Answer in natural language. Is black rectangular countertop further away or in front of Window? Choose between the following options: in front or further away
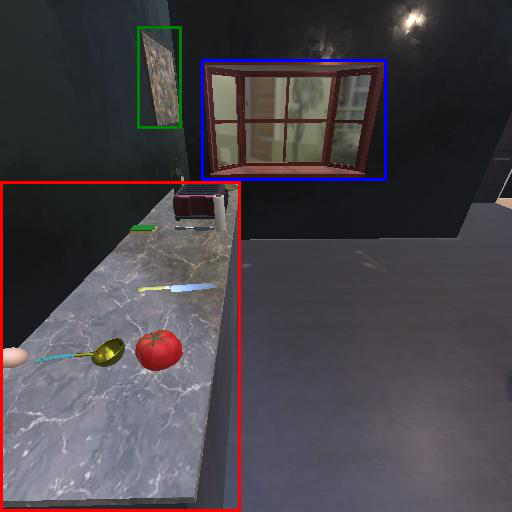
<answer>in front</answer>